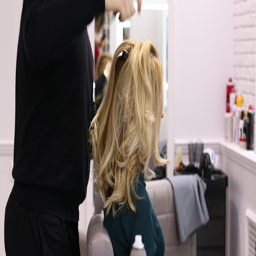
styling hair in the beauty salon .